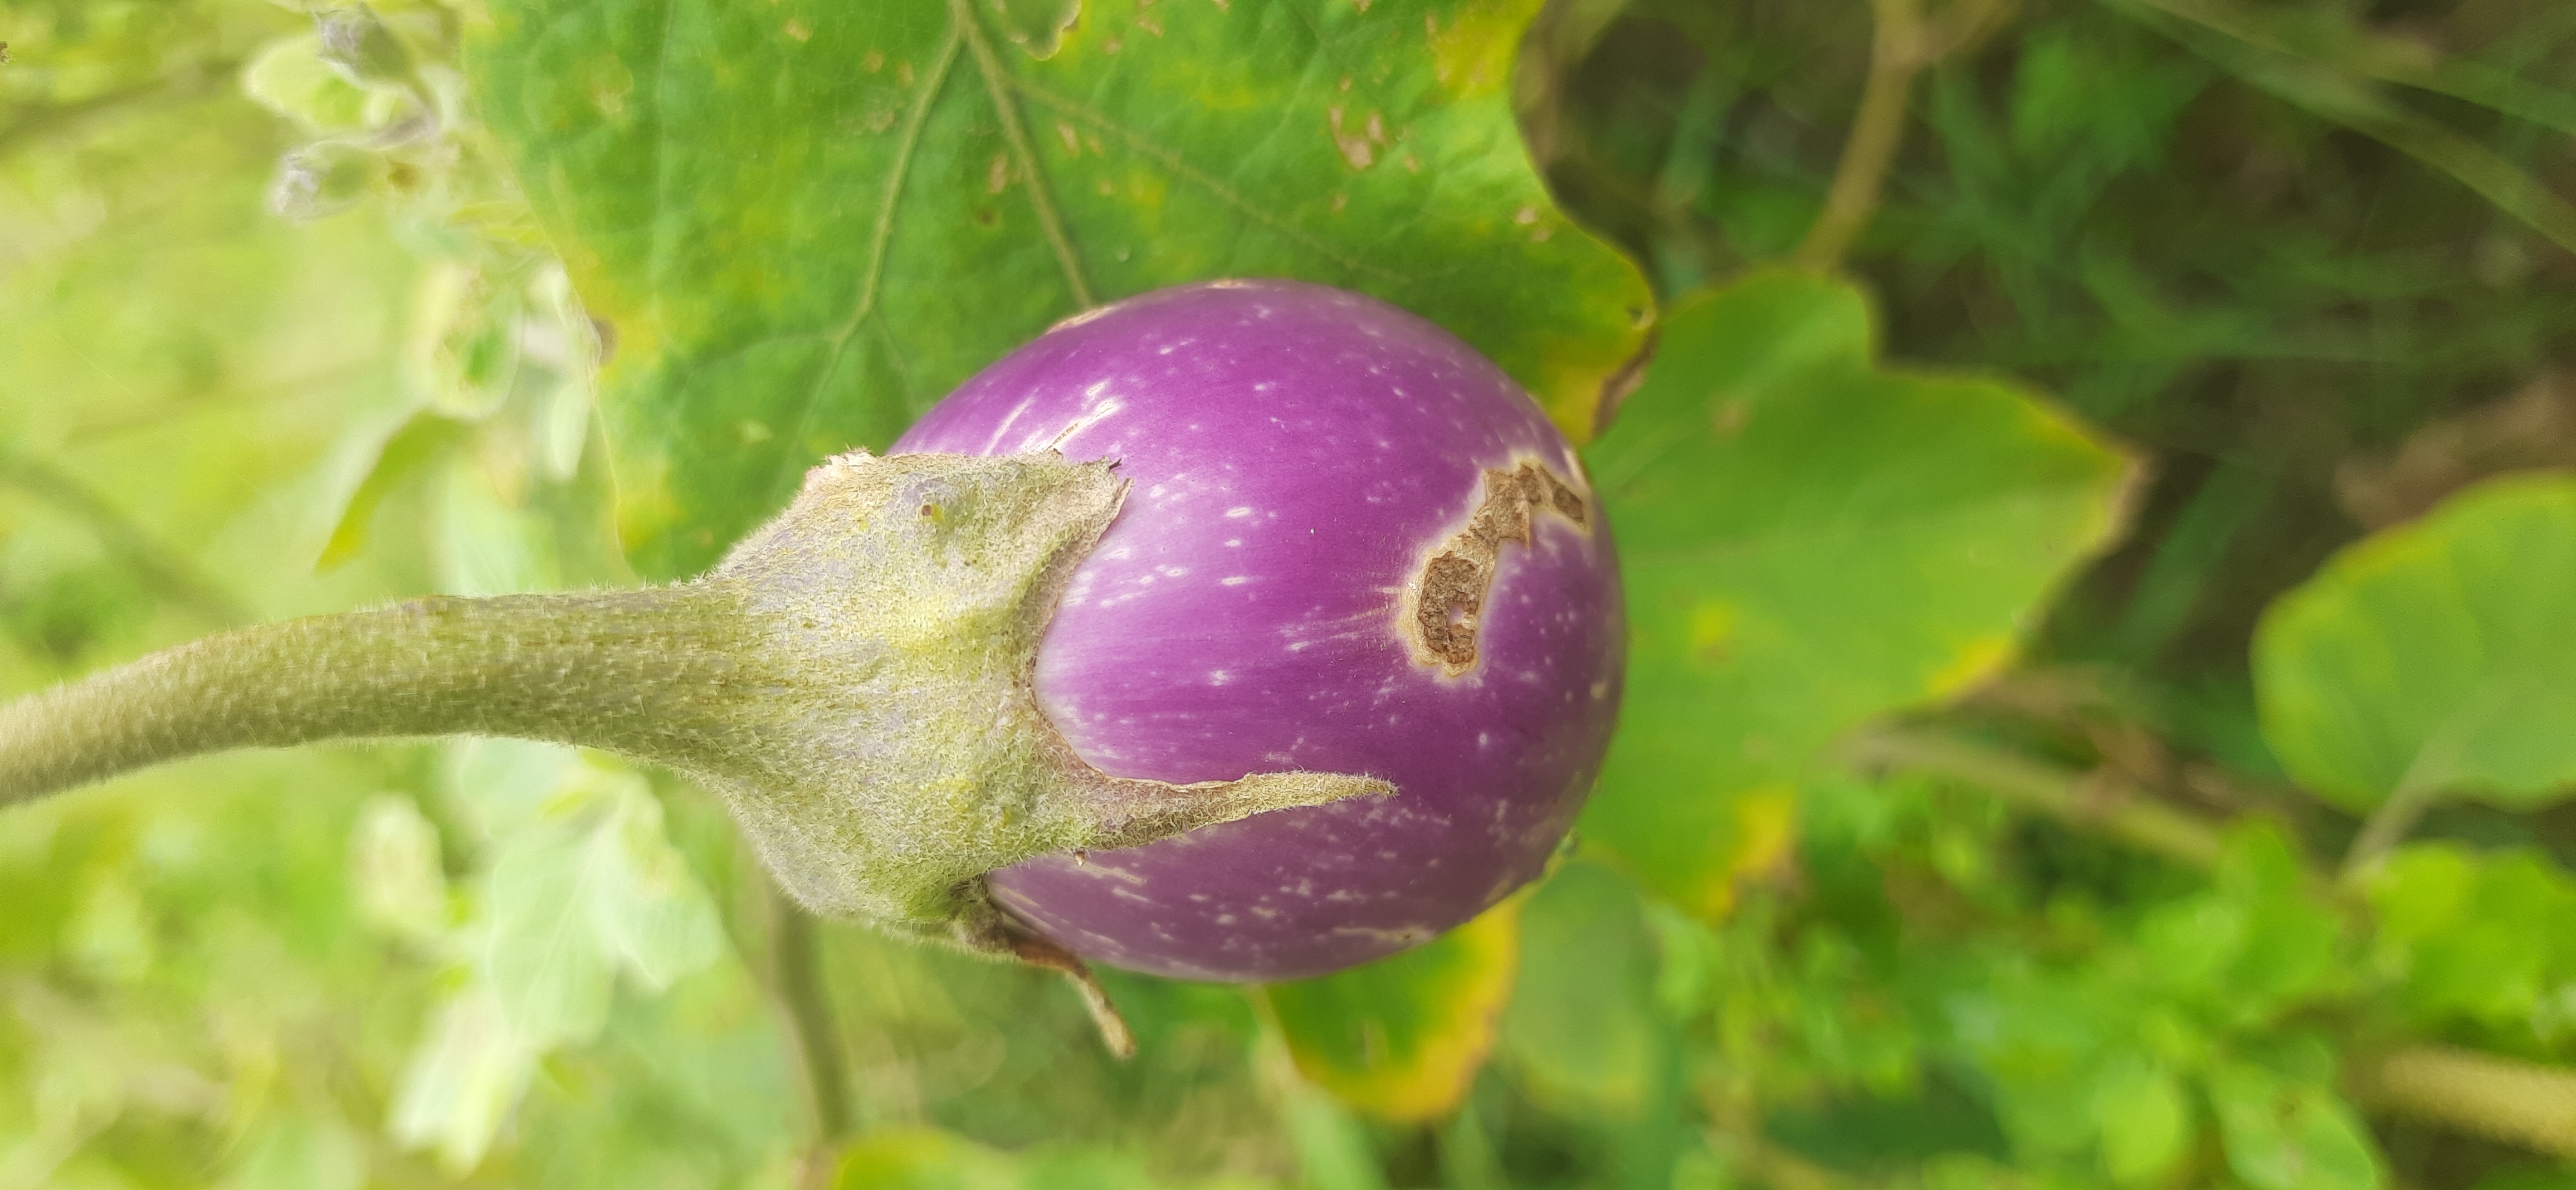
Label: Healty Brinjal